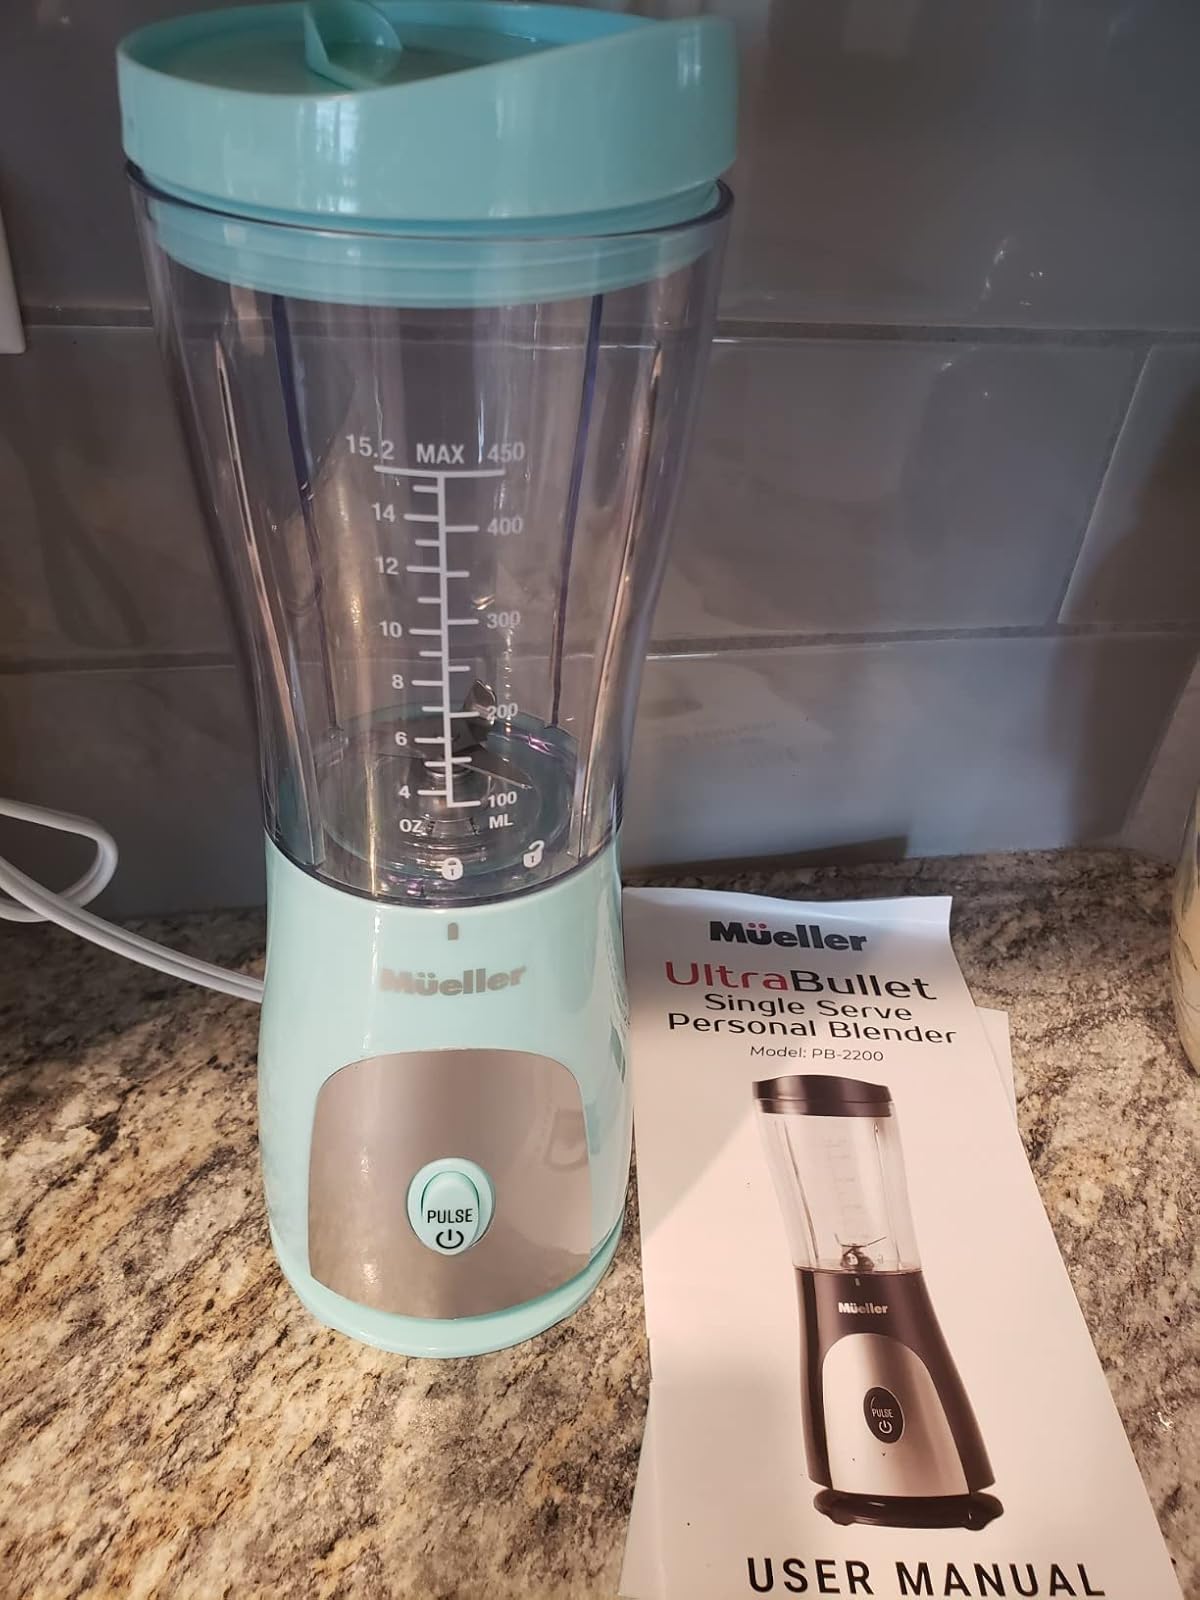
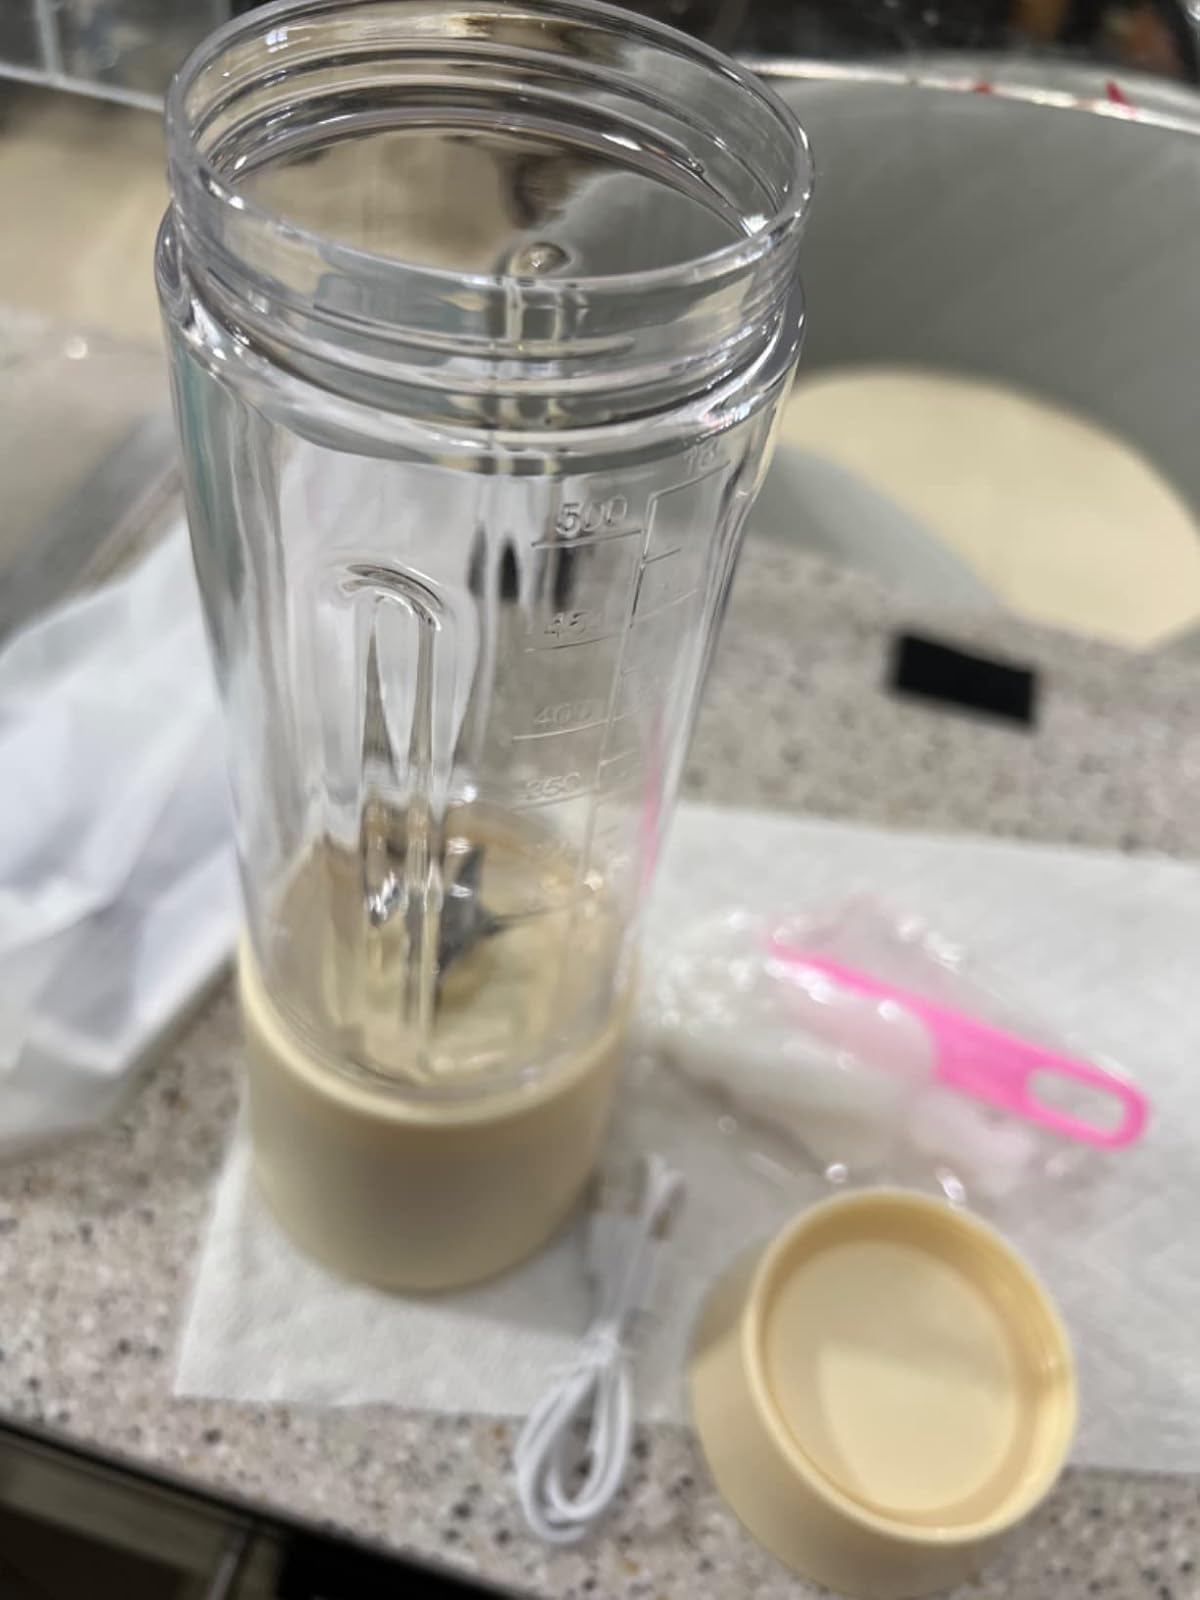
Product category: items_blender
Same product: no